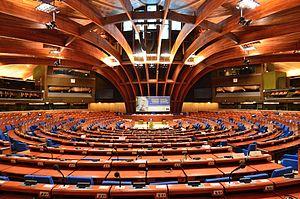
L’Assemblée parlementaire du Conseil de l'Europe est la dimension parlementaire du Conseil de l'Europe, une organisation internationale regroupant 47 pays européens qui se sont engagés à respecter les droits de l'homme, la démocratie et la primauté de droit. L'Assemblée est composée de parlementaires designés par les parlements nationaux des États membres du Conseil de l'Europe.